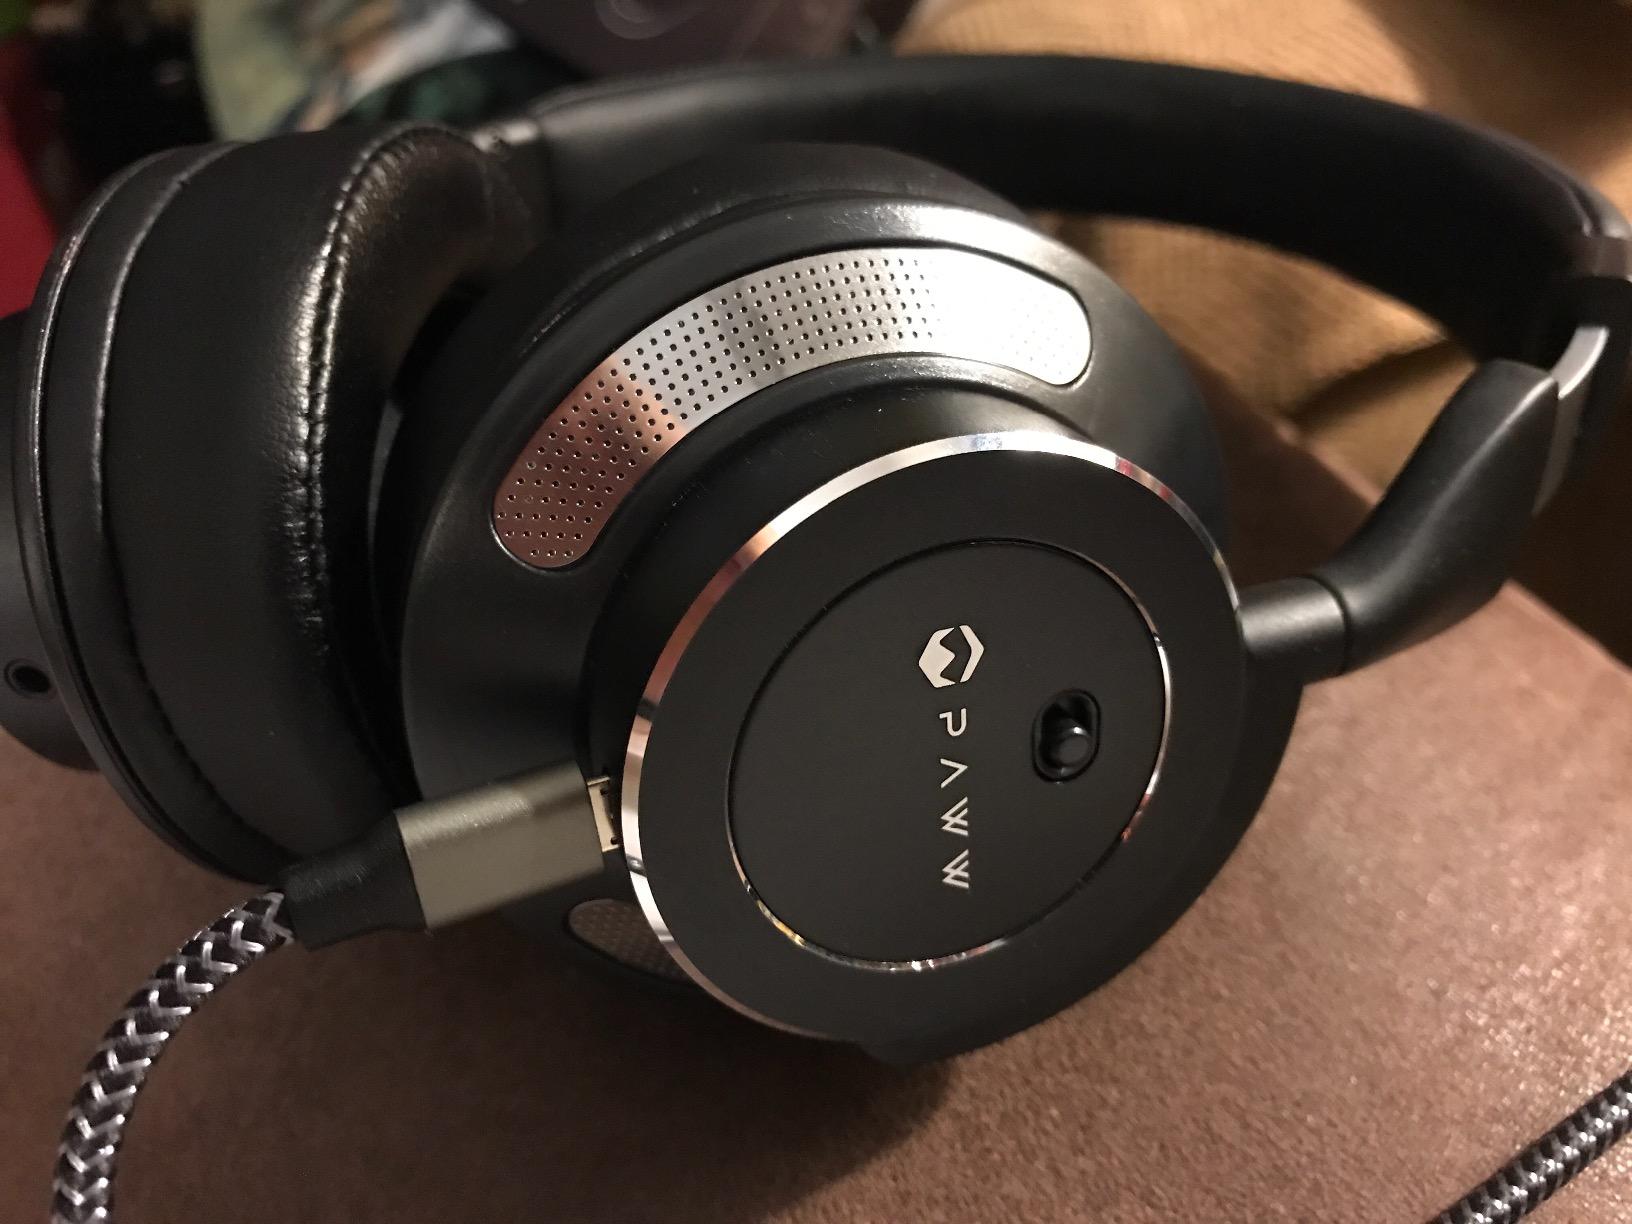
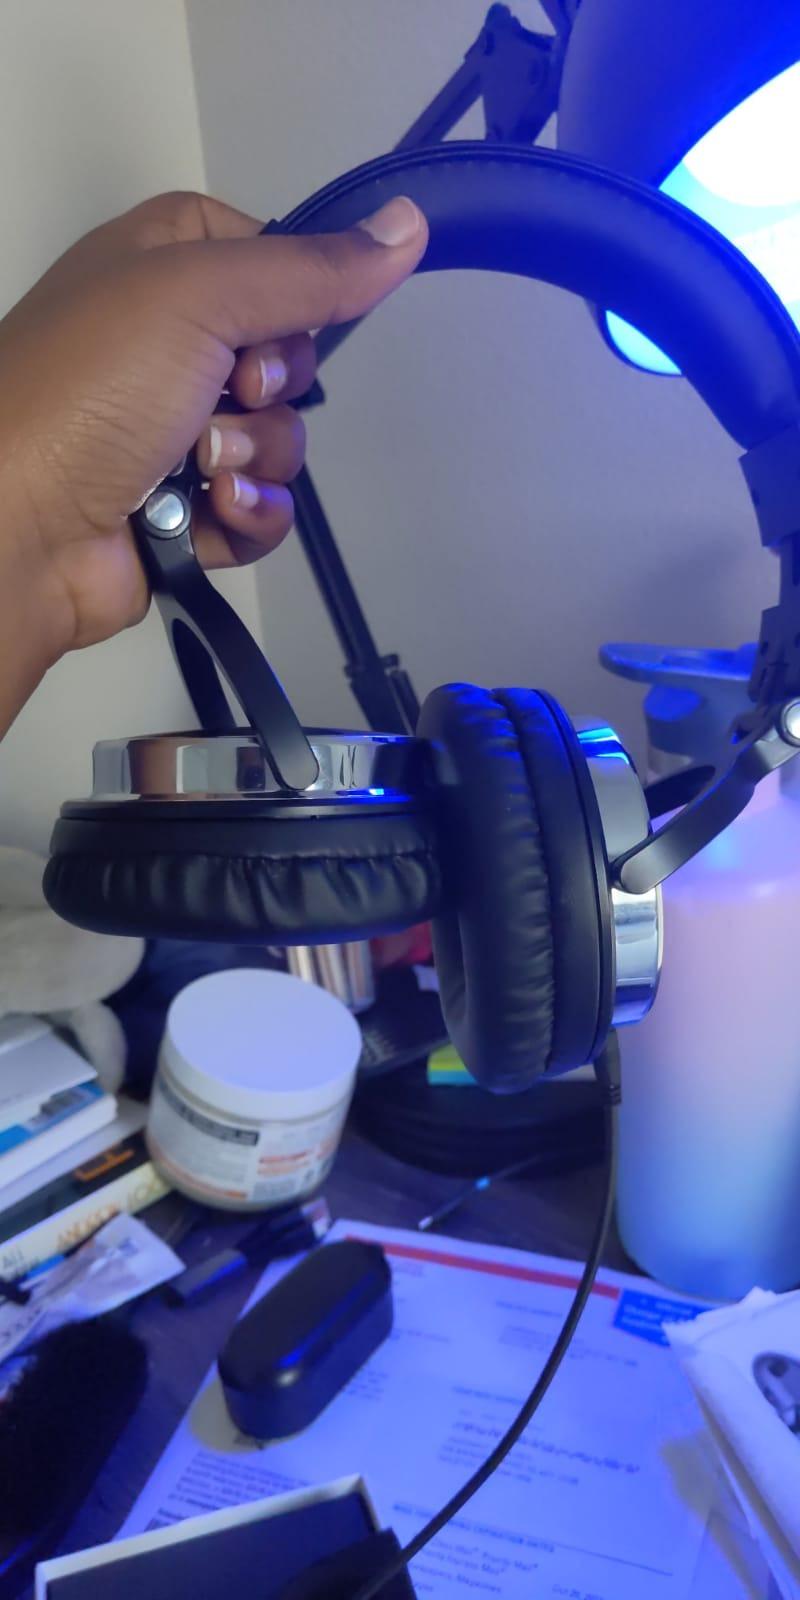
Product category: headphones
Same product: no